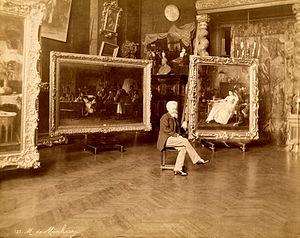
Mihály Munkácsy, né Mihály Lieb le 20 février 1844 à Munkács et décédé le 1ᵉʳ mai 1900 à Bonn-Endenich, est un peintre académique hongrois principalement actif à Paris et Budapest dans les années 1870 et 1880.